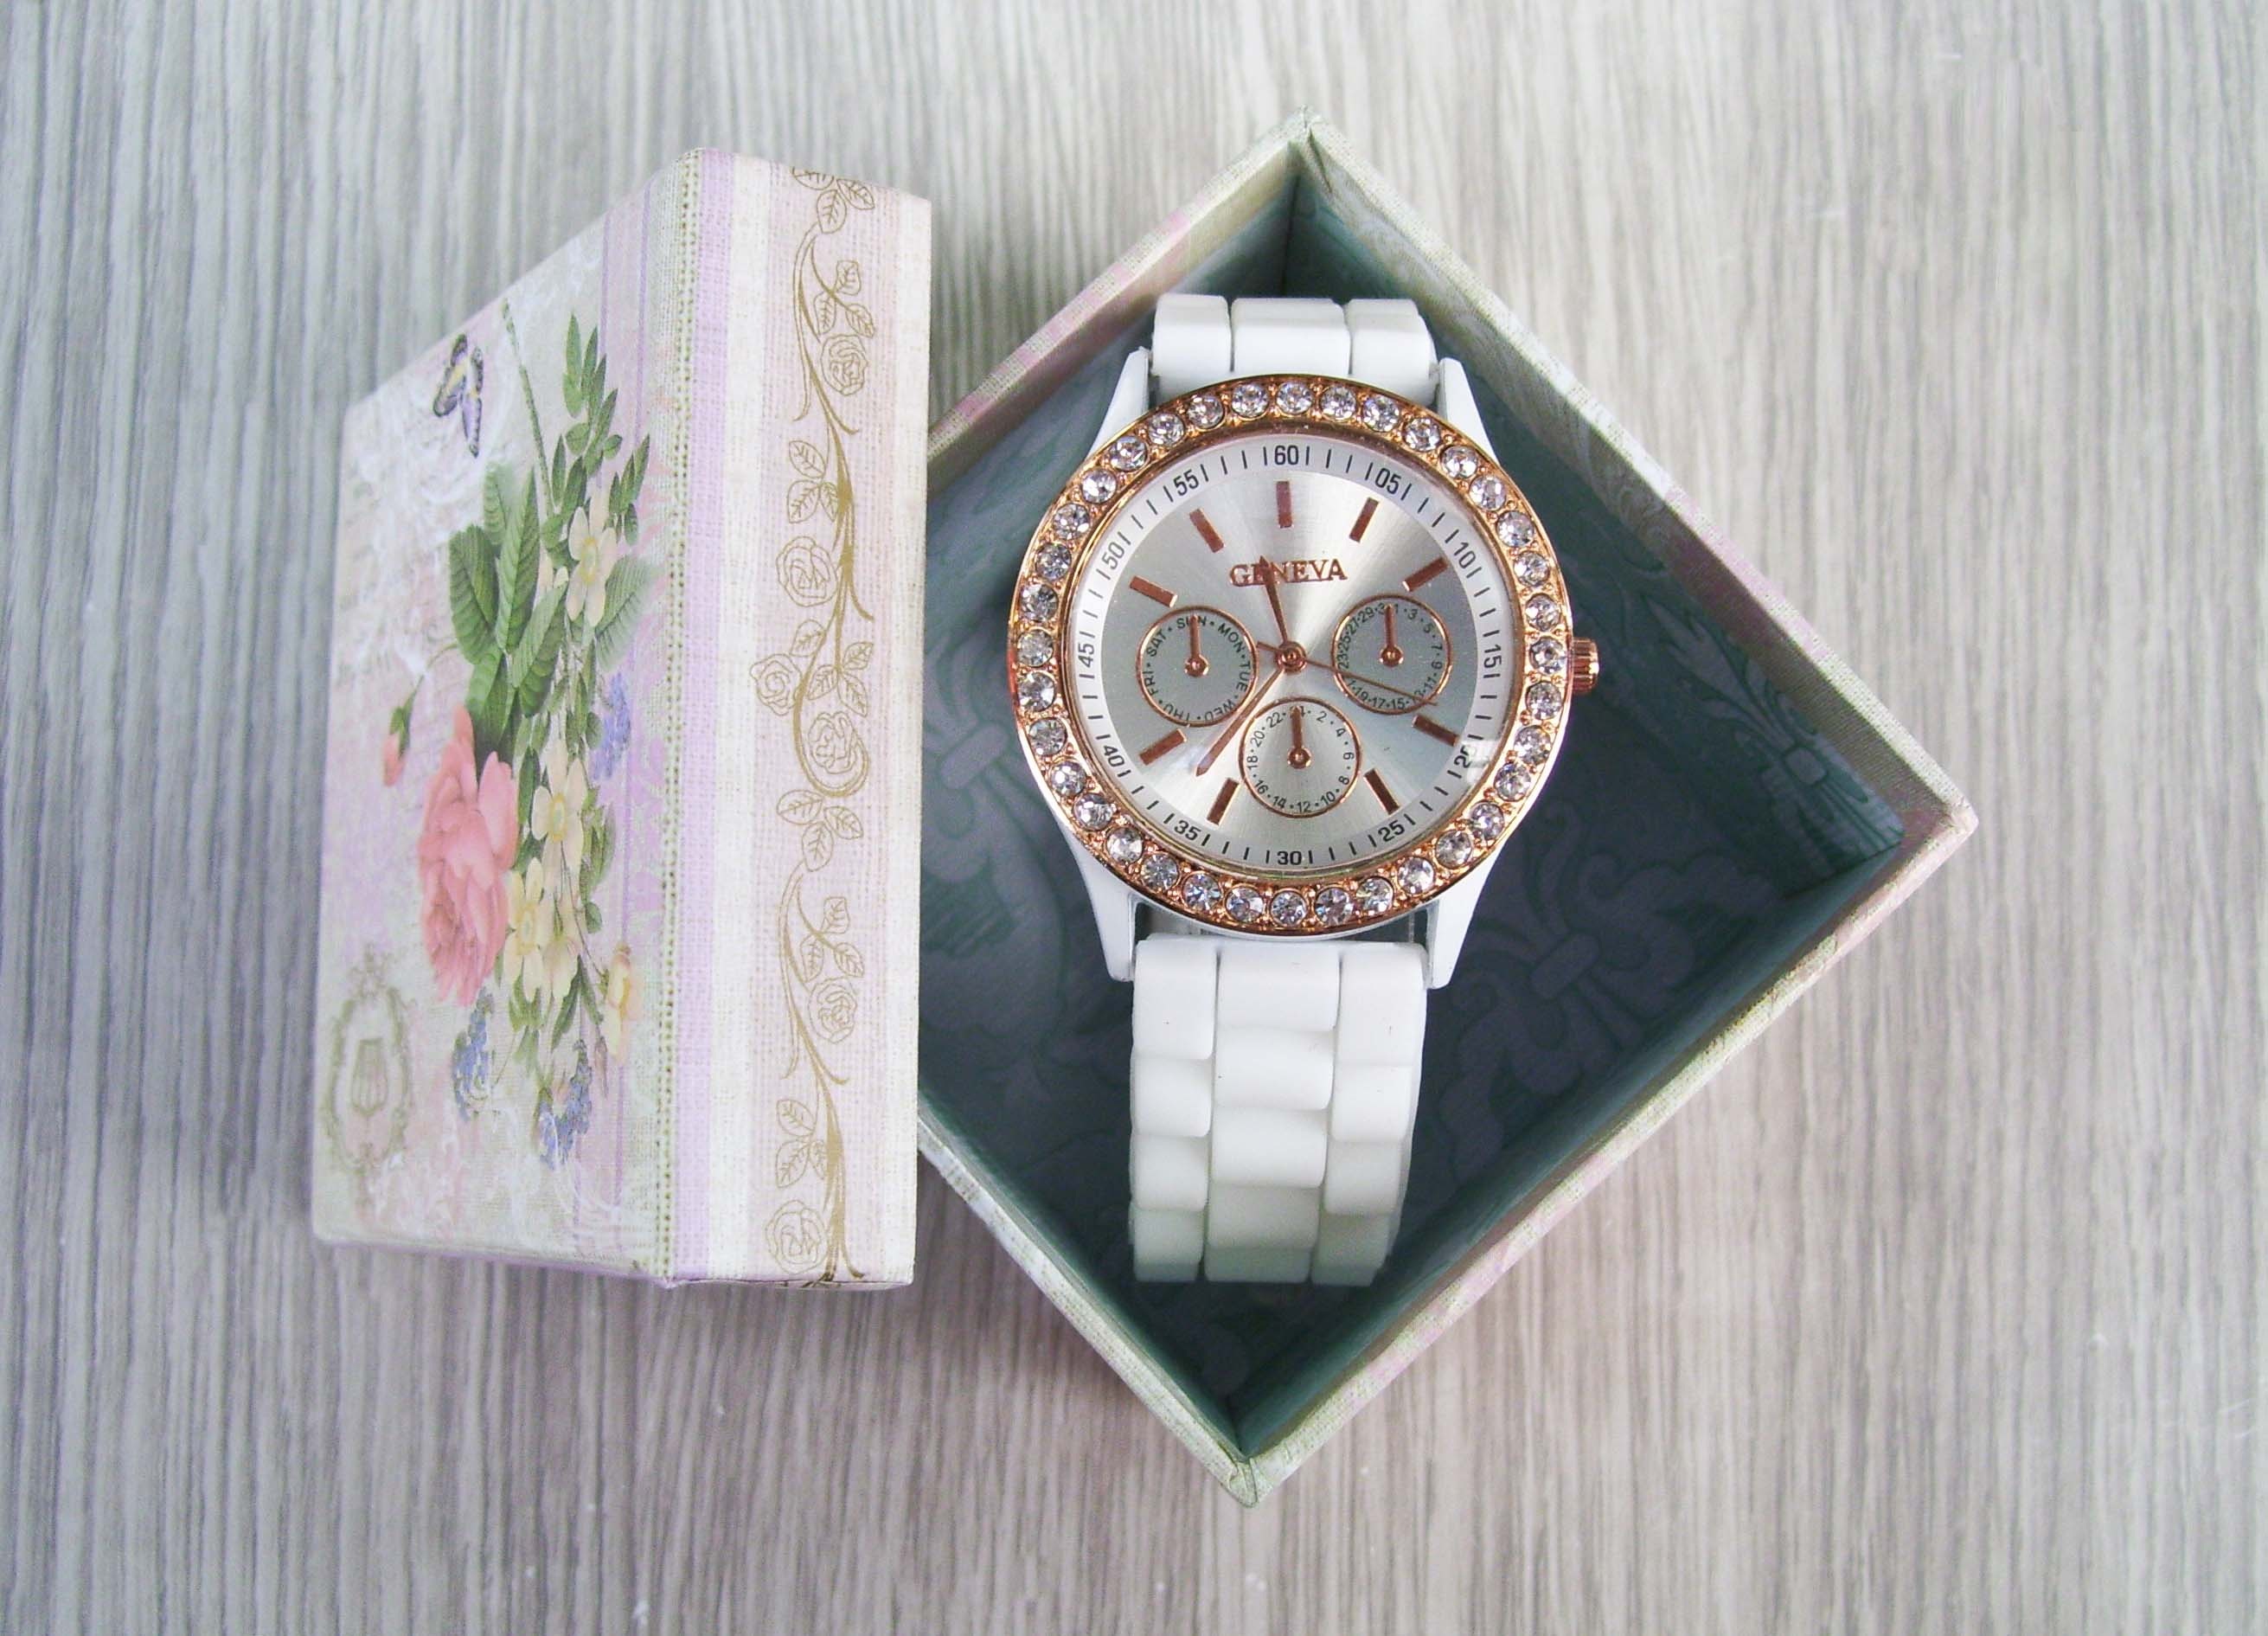
watch, hand, clock, time, analog, gift, color, box, jewelry, dial, free photos, jewellery, wrist watch, exposition, bracelets, tips, hours, elapsed time, watches, measurement of time, clock shield, watch time, clock tips, ladies watch, shop windows, fashion accessory